Nissan Maxima

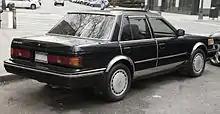
1987 Nissan Maxima sedan (US)

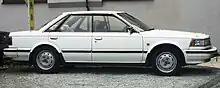
U11 series Nissan Bluebird Maxima hardtop (Japan)

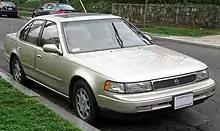
1992–1994 Nissan Maxima (US)

In late 1986, the 1987 Maxima was introduced with a freshened exterior and interior. Automatic shoulder belts were now found on both the 1987 sedan and wagons built after February 1987. Luxury amenities were offered on both the "base" GL, later renamed GXE and SE trim levels. Such features for the GL/GXE included digital touch entry system on the driver and passenger side door panel, power windows, locks, antenna, power seats, remote trunk release, voice warning system, optional leather seating, optional heated front seats, an optional Electronics Pkg (a sedan exclusive, it included a digital instruments and a trip computer) and an optional power sunroof (sunroof was standard on Maxima wagons). 15-inch alloy wheels were standard for the Maxima.